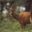
Label: deer